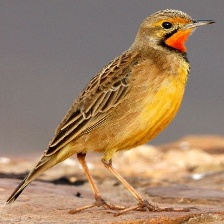
Species: CAPE LONGCLAW
Scientific name: MACRONYX CAPENSIS